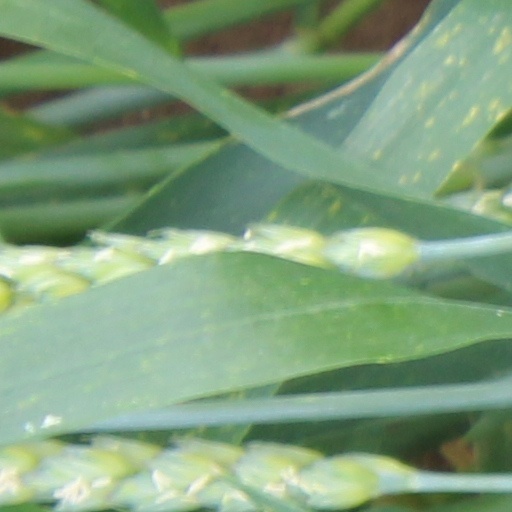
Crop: wheat